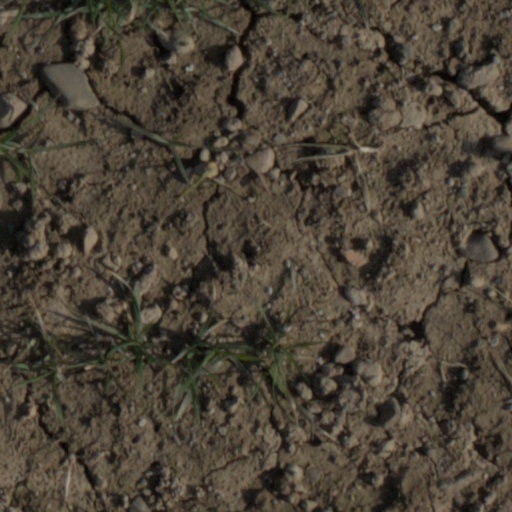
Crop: wheat